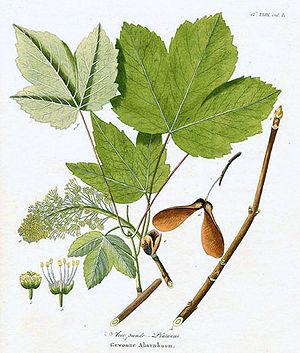
Fontaine, est une commune française située dans le département de l'Isère en région Auvergne-Rhône-Alpes.
L’érable sycomore est une espèce d'arbres de grande taille de la famille des acéracées fréquent en Europe.
Cette liste de Tracheophyta de Bosnie-Herzégovine, ainsi que d’espèces introduites est un aperçu incomplet d’espèces de mousses, de fougères, de gymnospermes et d’angiospermes citées dans la littérature disponible en langues bosniaque, croate, serbe et serbo-croate. Cet aperçu n’inclue pas des espèces cultivées ni celles occasionnellement introduites.